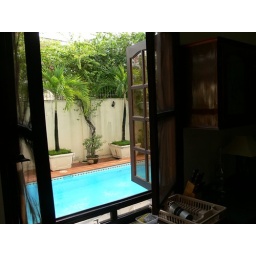
At my brother's house in Ho Chi Minh City. This is the view out the kitchen window.